Gao Lin

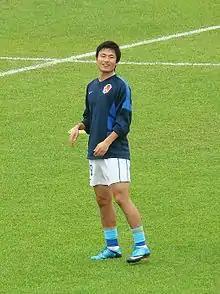
Gao in his debut match for Guangzhou Evergrande in 2010.

On 10 March 2010, Gao transferred to Guangzhou Evergrande, who were newly relegated to China League One in the fallout of a match-fixing scandal. However, the club's new owners, Evergrande Real Estate Group, were able to tempt Gao with a lucrative 3,000,000 yuan a year deal to play within the second tier. He made his debut for the club on 3 April 2010 in a 3–1 against Beijing BIT, also scoring his first two goals for the club. On 30 October 2010, Guangzhou successfully finished as second tier champions for the second time with a 3–1 win against Hunan Billows. Gao's first half hat-trick in this match ensured that he finished the season as the second tier top goalscorer, having scored 20 goals.